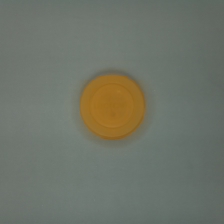
Color: red/orange/pink/fuchsia/brown
Cap type: flip-top cap